Crete Senesi

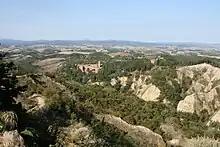
The monastery of Monte Oliveto Maggiore standing out in the hills.

Perhaps the most notable edifice of this area is the Abbey of Monte Oliveto Maggiore, located 10 km south of Asciano.